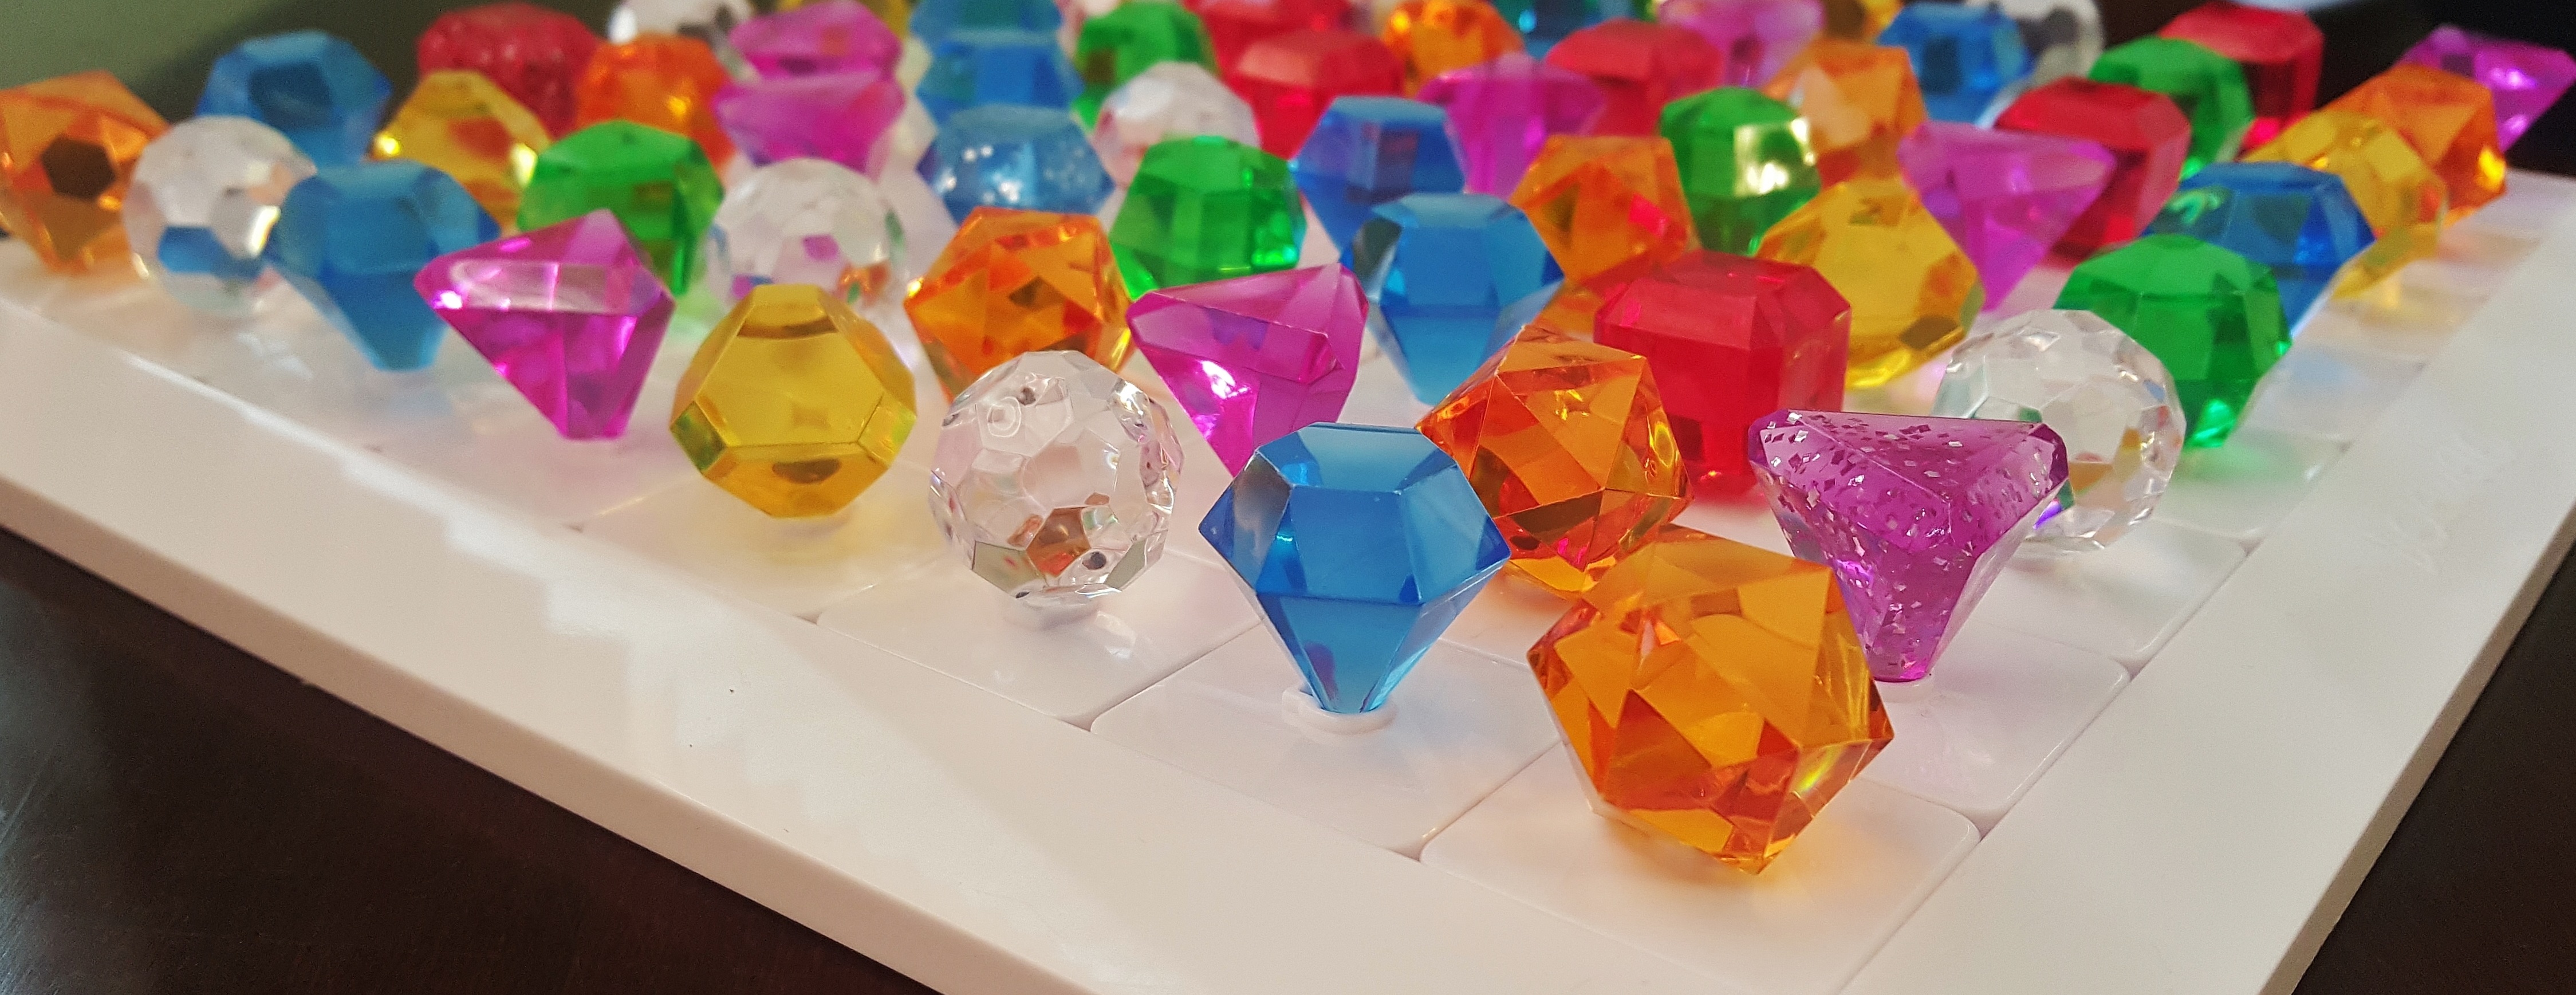
game, flower, food, color, dessert, toy, board game, art, colors, shiny, sweetness, pieces, jewels, gems, bejeweled